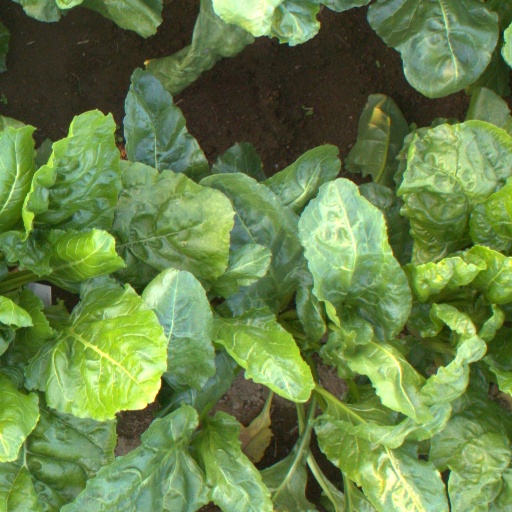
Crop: sugar beet